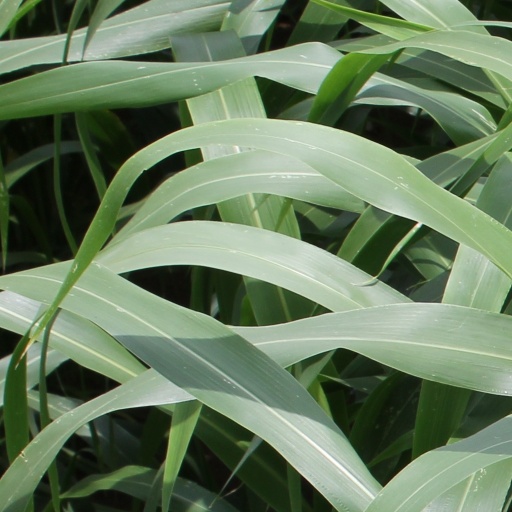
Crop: sorghum